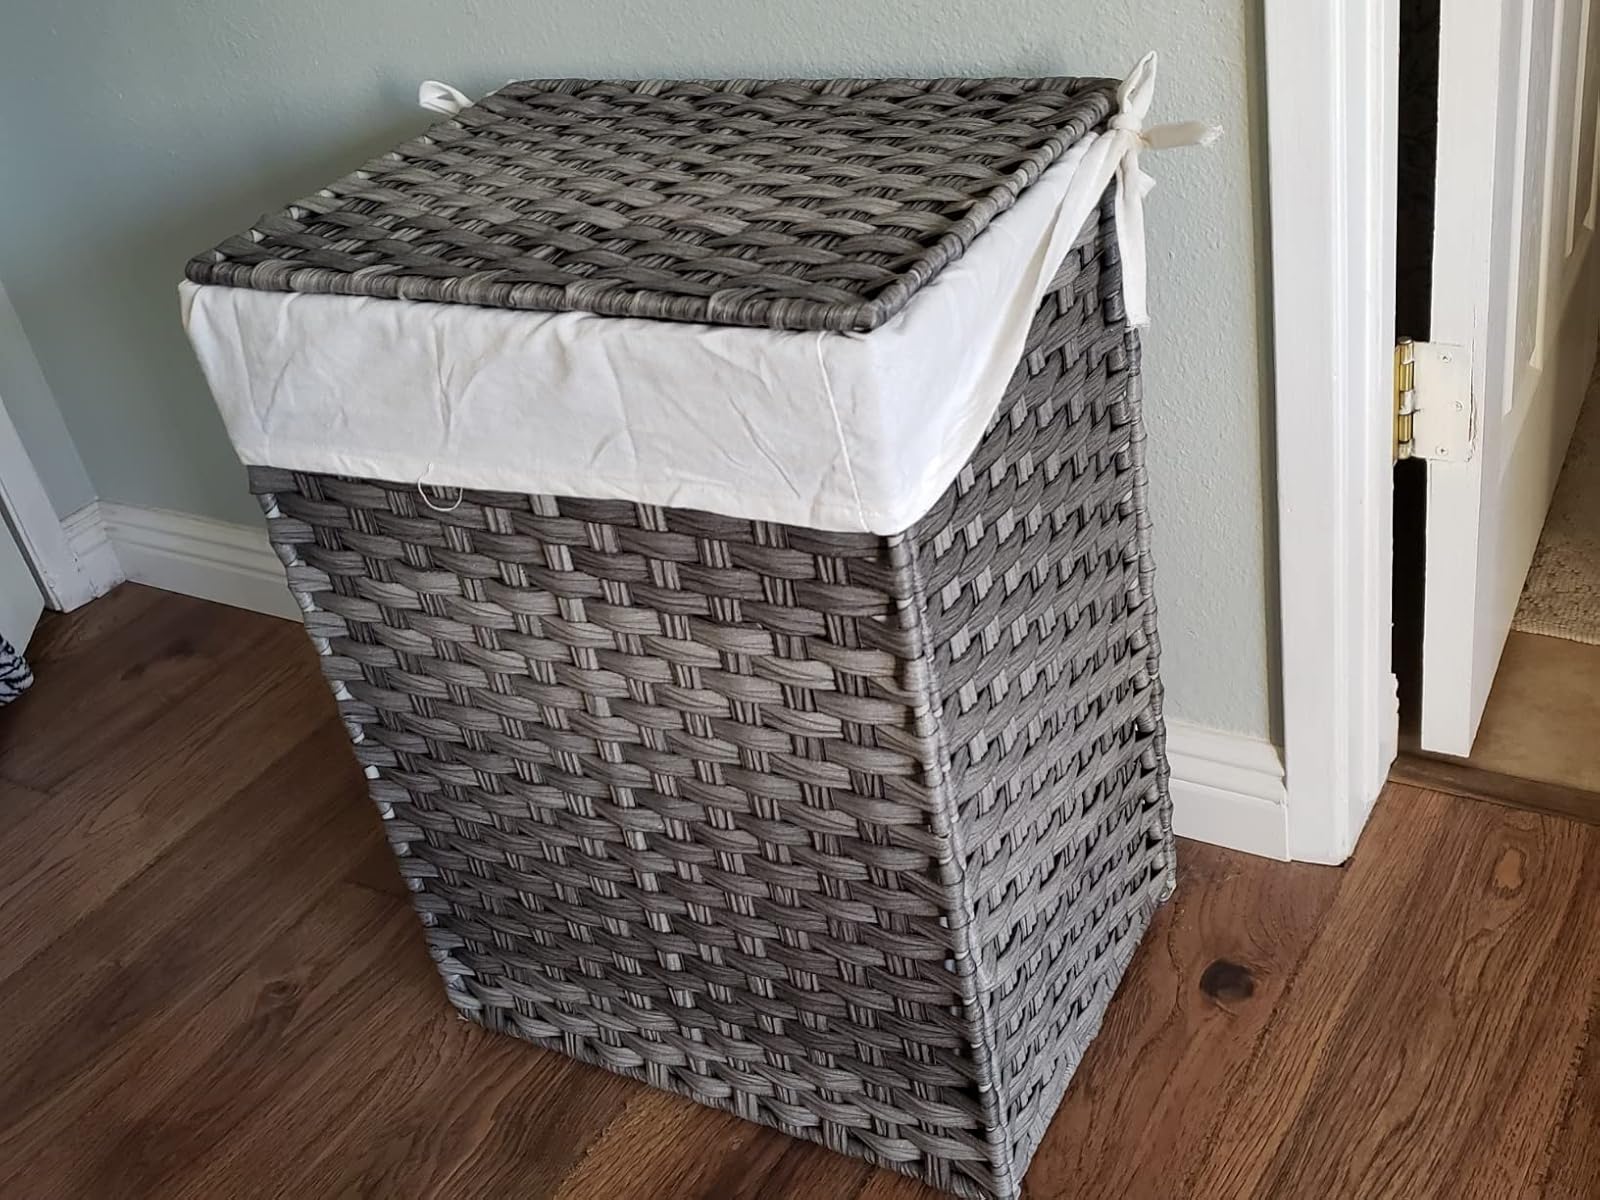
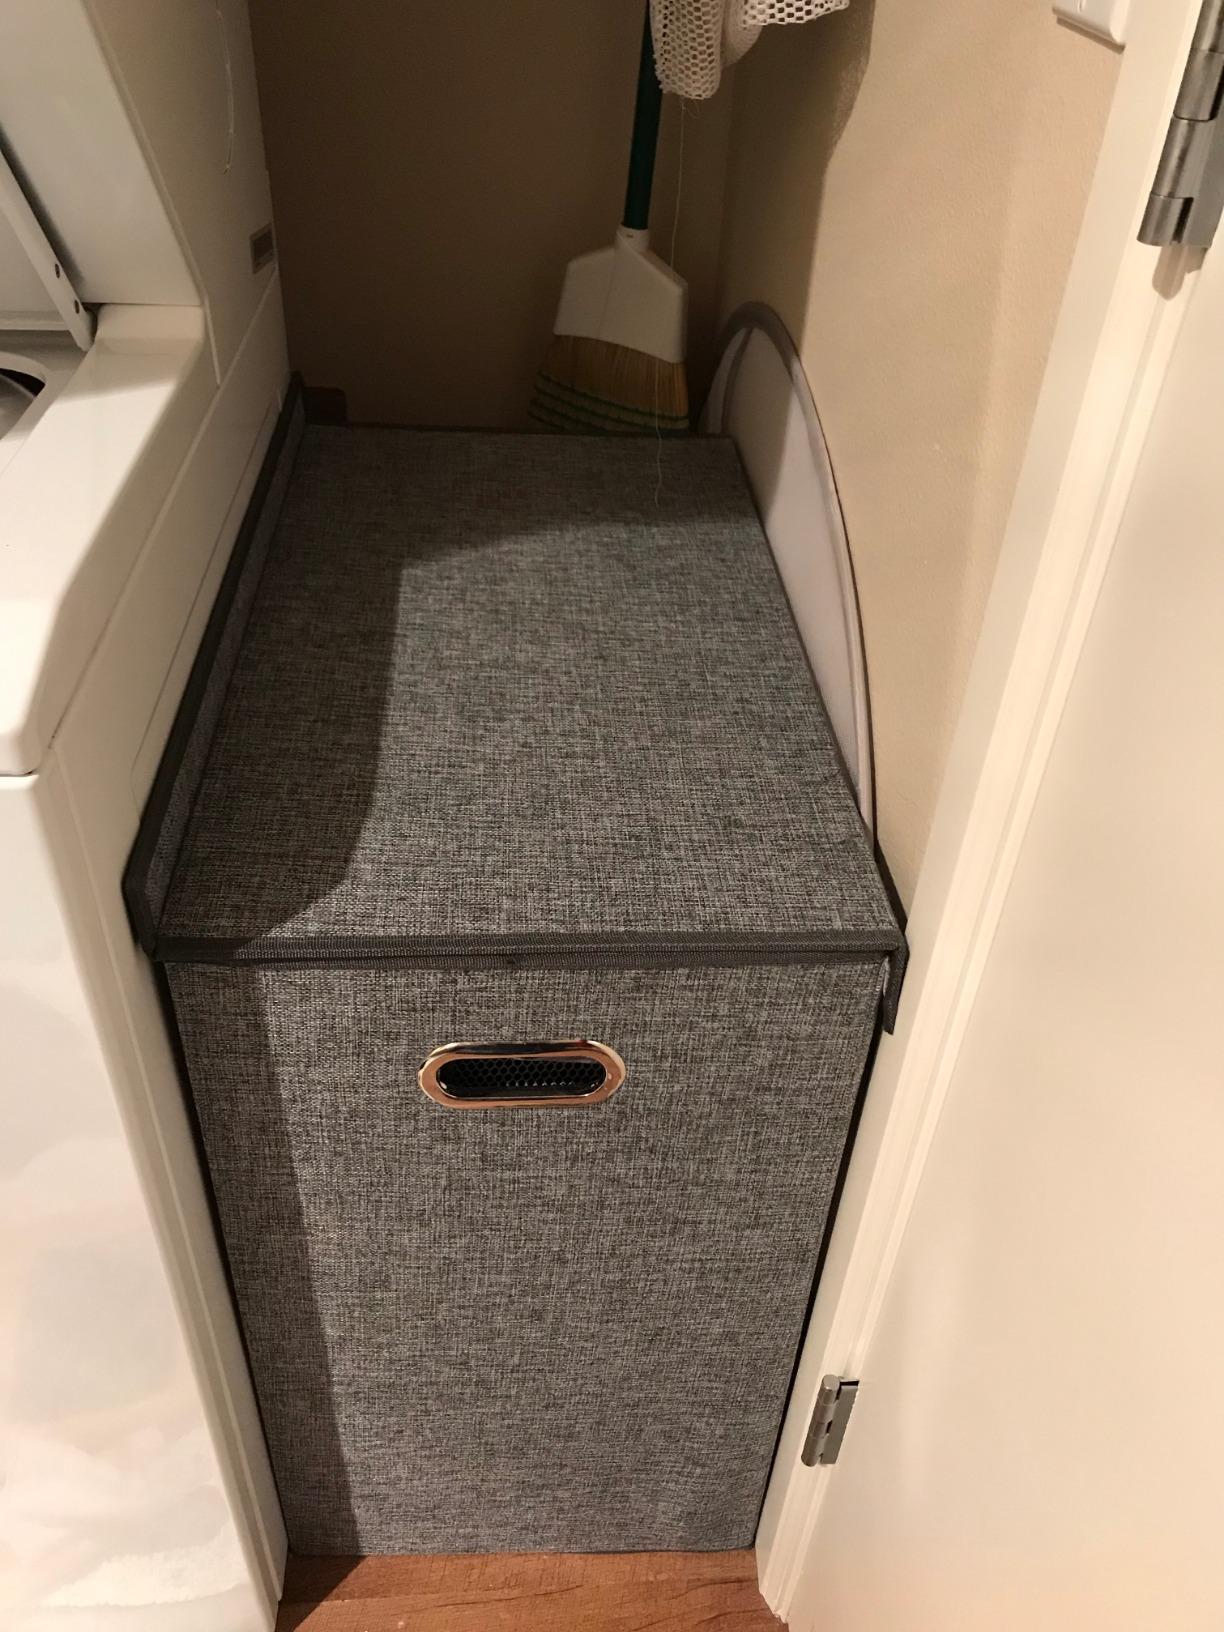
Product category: items_hamper
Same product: no